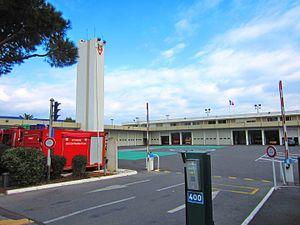
Caserne pompiers Antibes
Antibes est une commune française de l'aire urbaine de Nice située dans le département des Alpes-Maritimes en région Provence-Alpes-Côte d'Azur. Ses habitants sont appelés les Antibois et Antiboises. Antibes est, en 2017, la troisième ville la plus peuplée du département, après Nice et Cannes.